Hemiandrus focalis

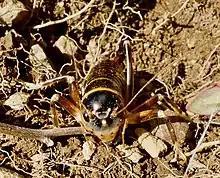
Female adult from the front

Under the New Zealand Threat Classification System, this species is listed as "Not Threatened". Ground wētā are important as they are part of the diet of native kiwi They are also eaten by introduced mammals in New Zealand such as hedgehogs and stoats.